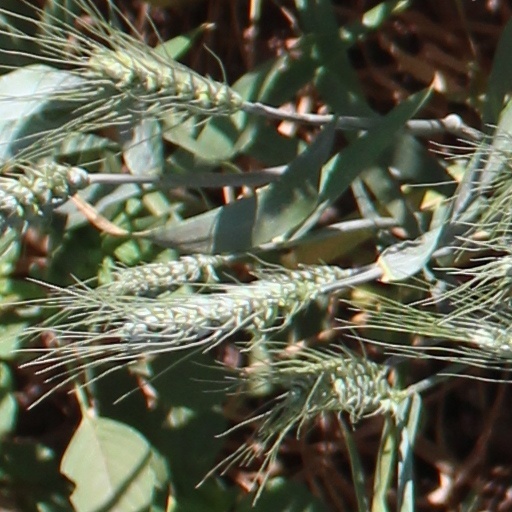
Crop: wheat